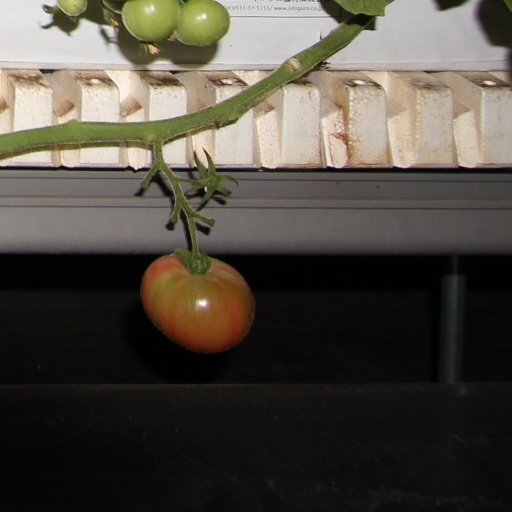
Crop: tomato